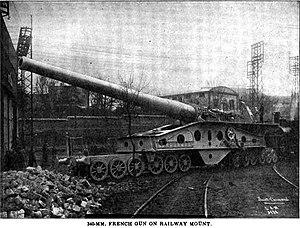
L'artillerie lourde sur voie ferrée a été créée afin d'utiliser des canons de très gros calibre à une époque où les solutions sur route ne permettaient pas de transporter des masses importantes. Les canons et mortiers sur rail permettaient de tirer des calibres importants. L'artillerie lourde sur voie ferrée a majoritairement été employée pendant les Première et Seconde Guerre mondiale.